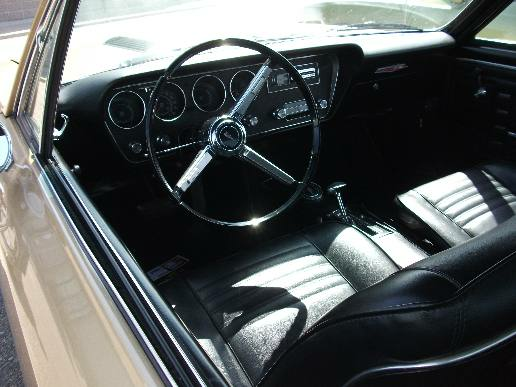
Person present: No